Harve Bennett

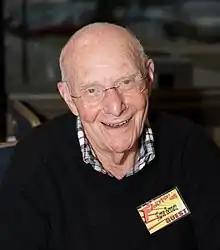
Bennett on February 14, 2009, at Farpoint Convention

Harve Bennett (born Harvard Bennett Fischman; August 17, 1930 – February 25, 2015) was an American television and film producer and screenwriter.